Filipp Makharadze

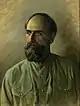
Portrait of Filip Makharadze

Over the next decade, Makharadze headed the Transcaucasian SFSR Gosplan, the Georgian Council of People's Commissars and the Transcaucasian SFSR Central Executive Committee. In 1938, he became the Chairman of the Presidium of Supreme Soviet of the Georgian SSR and later rose to the position of deputy presidium chairman of the USSR Supreme Soviet. He attended the 12th through 18th Congresses of the Communist Party and directed the Institute of Marxism–Leninism.